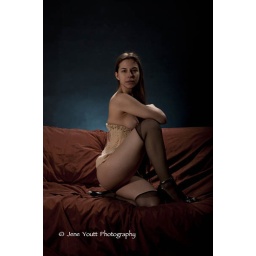
female in edwardian corset wearing black stockings